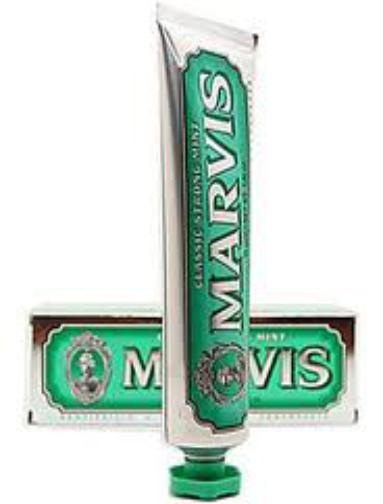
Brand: Marvis
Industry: Necessities